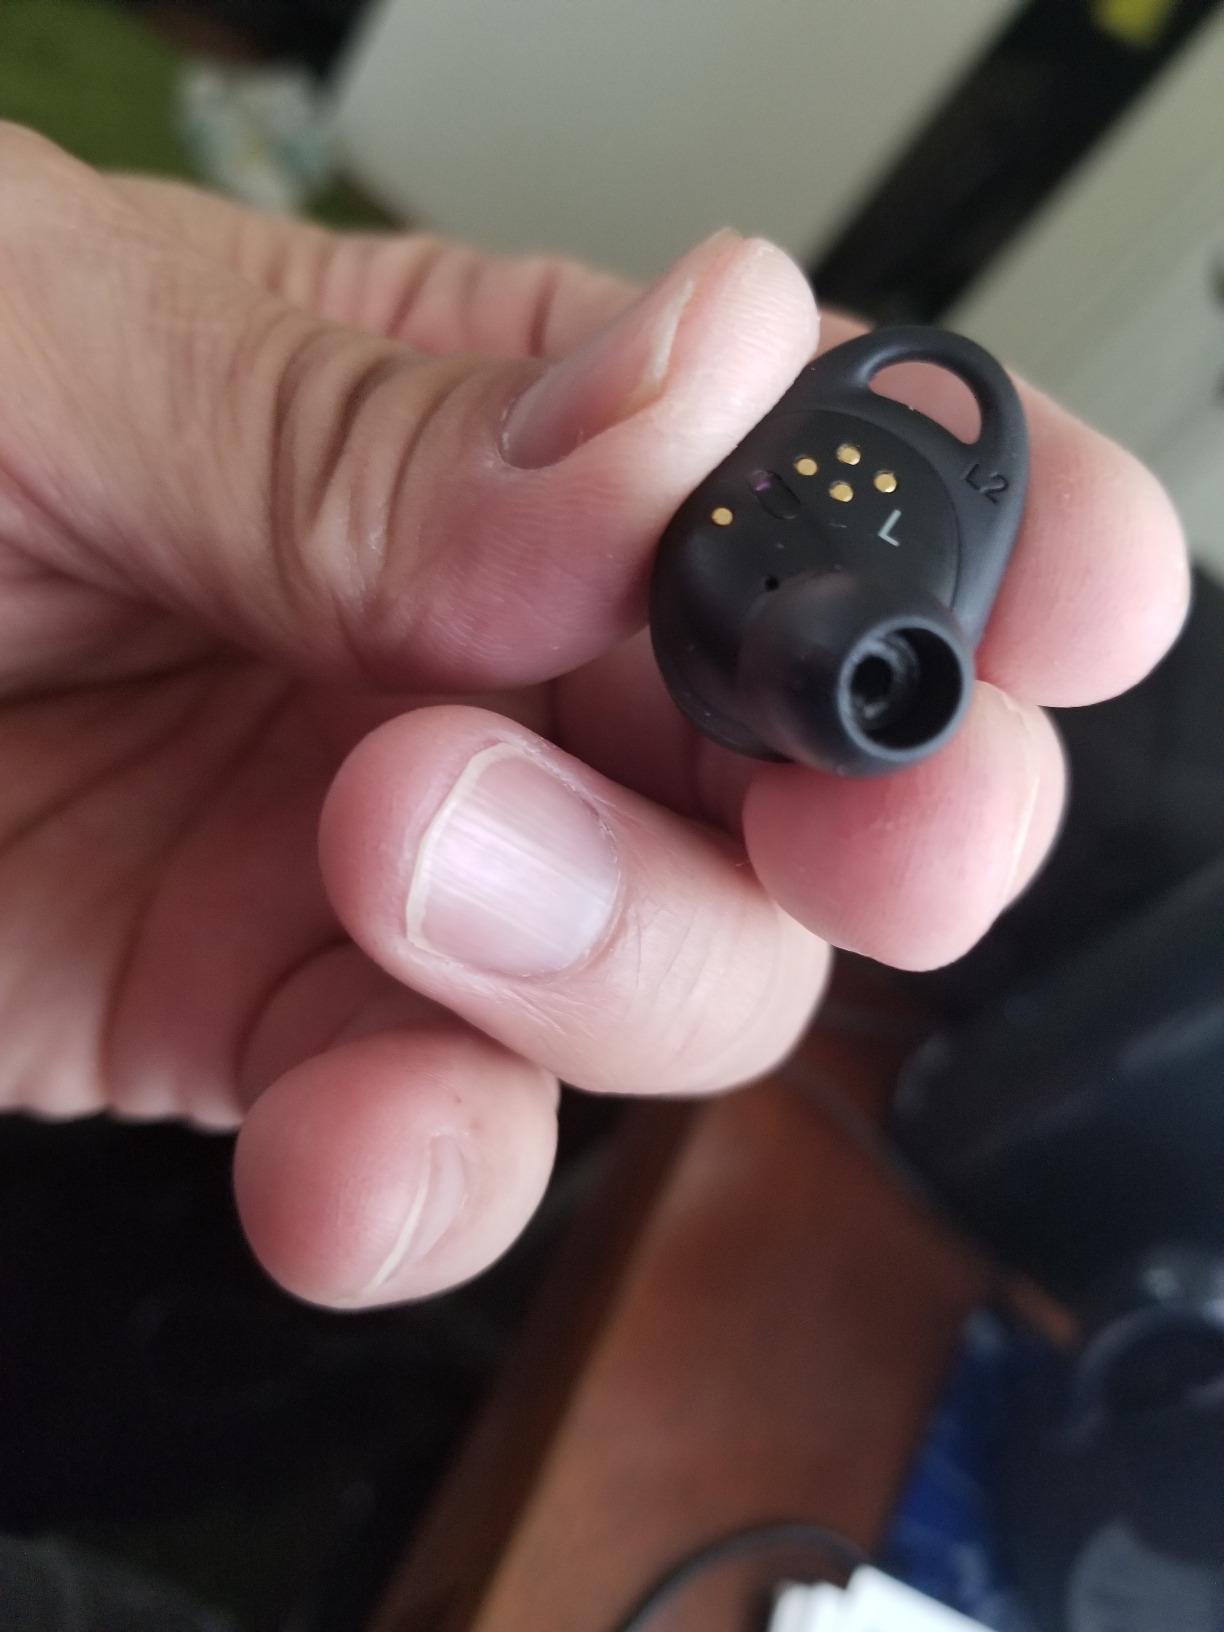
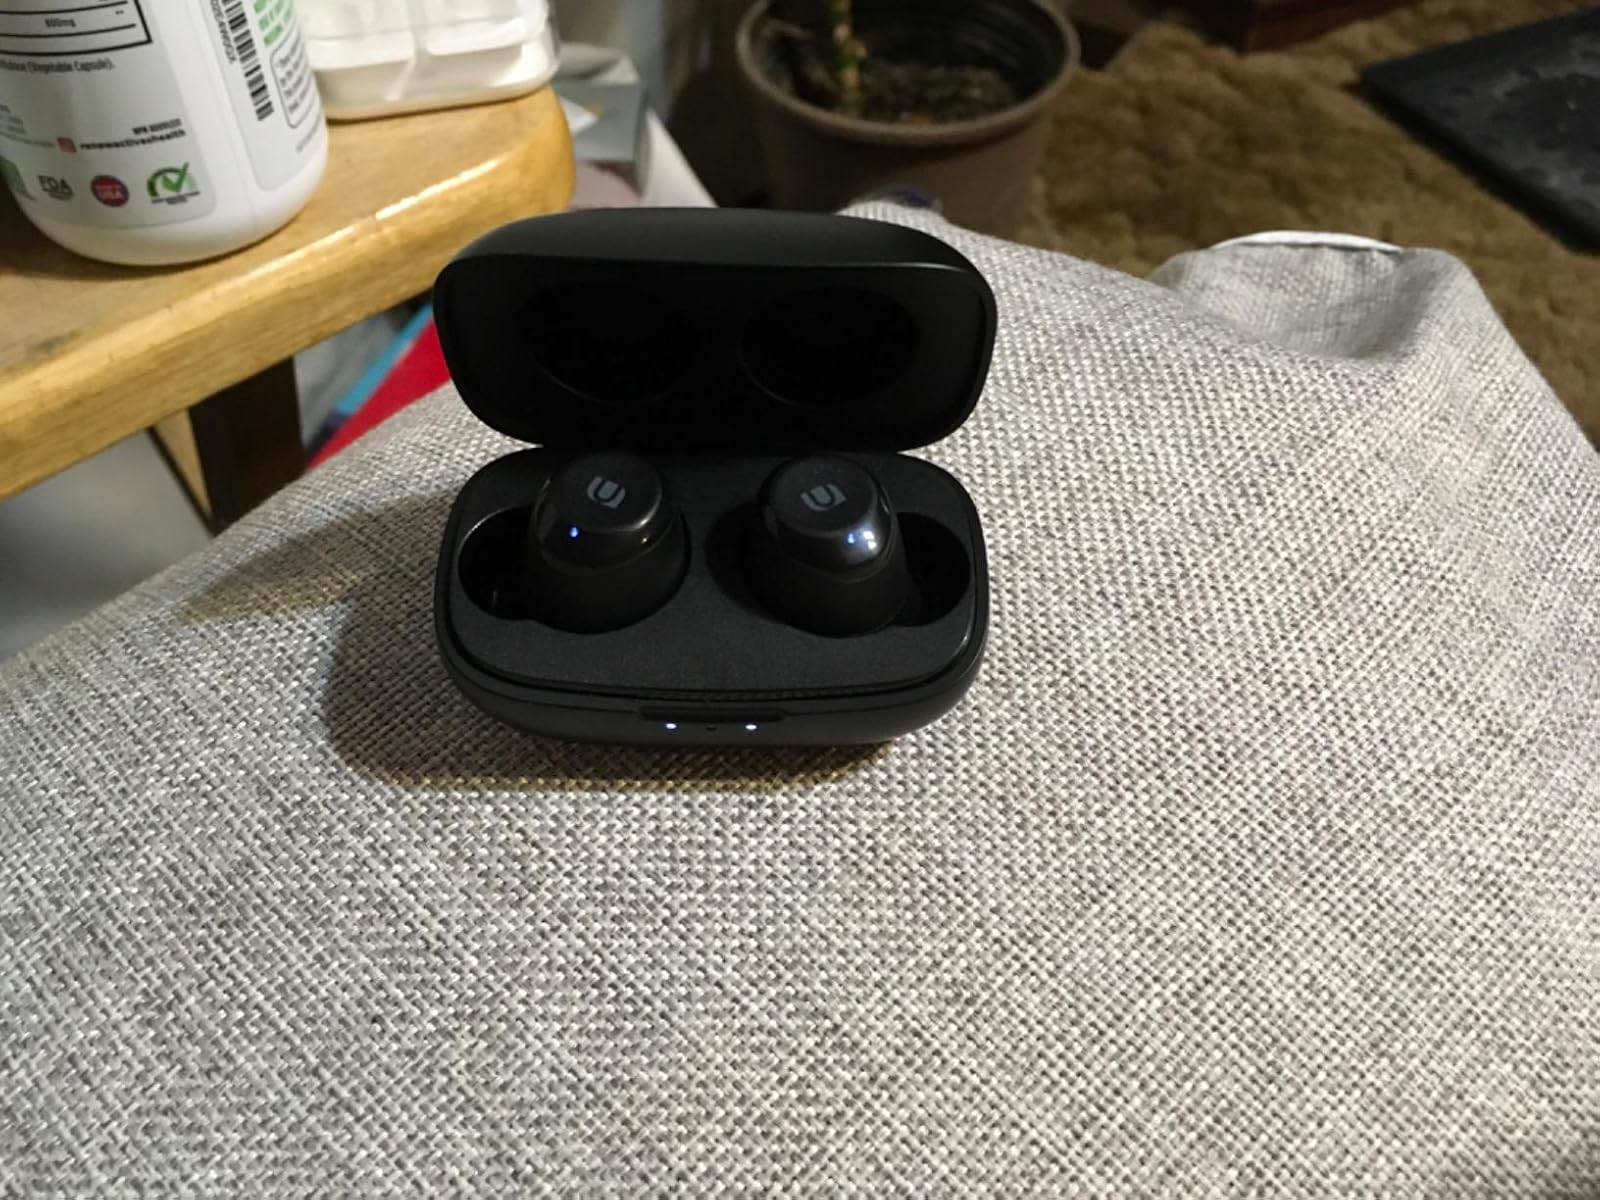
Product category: earbuds
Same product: no